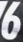
Number: 6